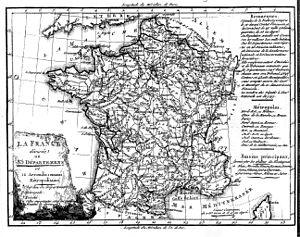
Cet article est une chronologie de l'évolution territoriale de la France à l'époque contemporaine de 1789 à aujourd'hui, listant les modifications intérieures et extérieures de la géographie politique de ce pays. Pour la chronologie des territoires avant 1789, cf. les vieilles colonies.